Charles Leclerc (general, born 1772)

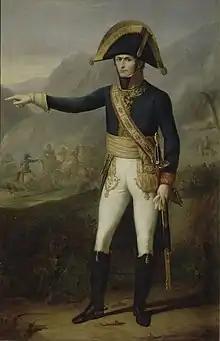
Portrait by François Kinson, 1804

Divisional-General Charles Victoire Emmanuel Leclerc (17 March 1772 – 2 November 1802) was a French Army officer who served in the French Revolutionary Wars. He was the husband of Pauline Bonaparte, the younger sister of Napoleon. In 1801, Leclerc was appointed commander of the Saint-Domingue expedition with the goal of restoring French rule and slavery in the colony of Saint-Domingue and deposing Governor-General Toussaint Louverture. The expedition defeated Louverture's army and deported him to France, but Leclerc died of yellow fever after the colony's Black population revolted against French rule.